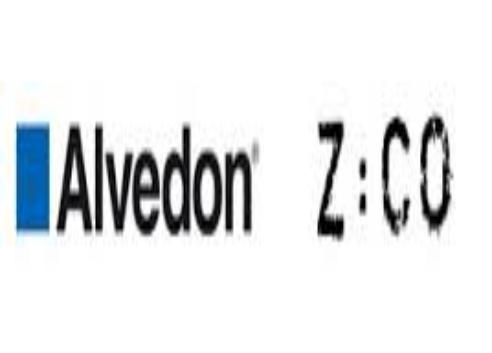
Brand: alvedon
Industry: Medical